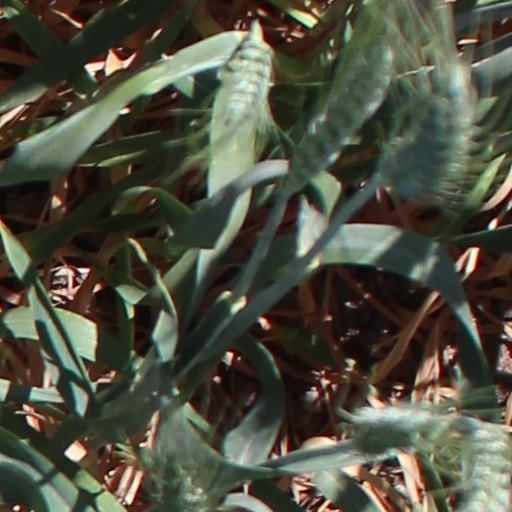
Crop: wheat